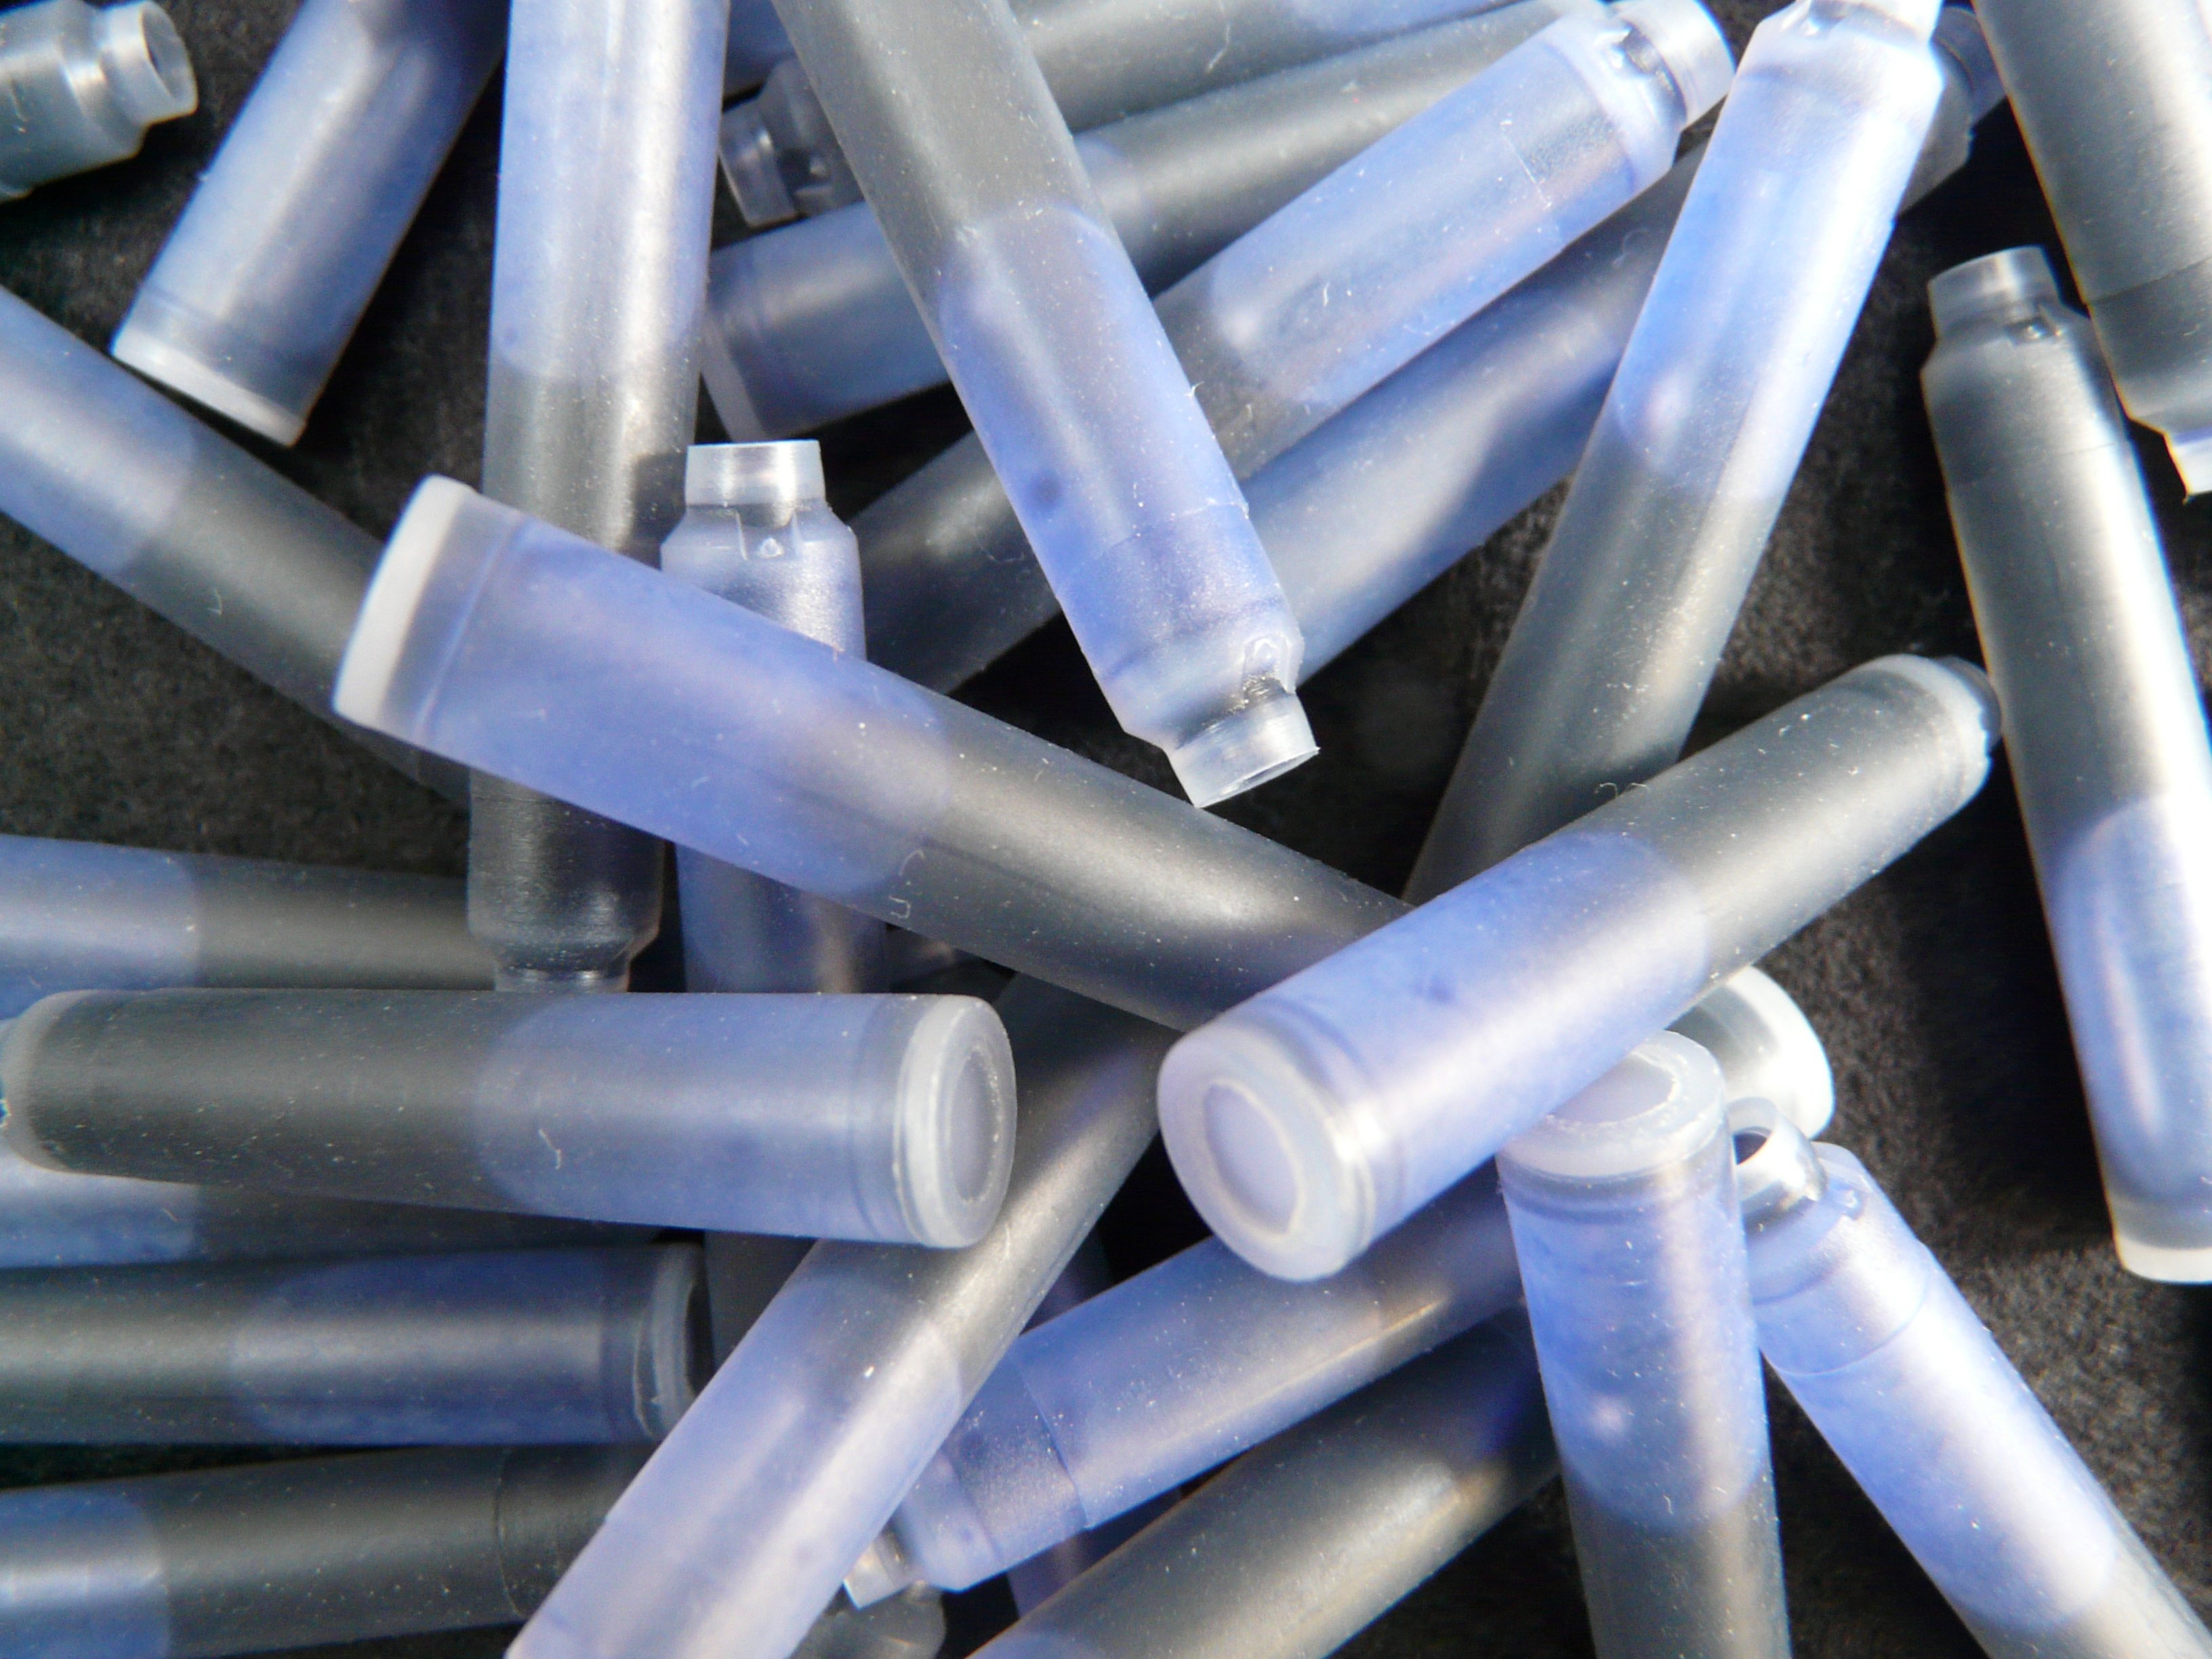
wheel, blue, material, ink, product, pipe, leave, filler